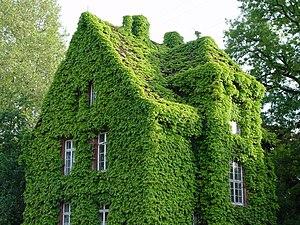
Vigne-vierge est le nom vernaculaire de plantes grimpantes ligneuses à feuillage caduc relevant de la famille des Vitaceae : « vignes » du genre Parthenocissus et celles de l'espèce Ampelopsis brevipedunculata, largement utilisées par l'homme pour l'ornement des façades et la régulation thermique des habitations.
L'architecture bioclimatique est une discipline de l'architecture dont l'objectif est de tirer parti des conditions d'un site et de son environnement.